Māui Pōmare

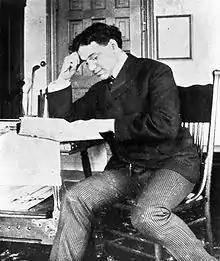
Pomare in 1899

Pōmare attended Christchurch Boys' High School and then Te Aute College. Although his family wanted him to study law Pōmare decided to become a doctor and, in 1895, he began study at a Seventh-day Adventist Church medical college at Battle Creek in the US state of Michigan. He remained in the United States until 1900 and travelled extensively.